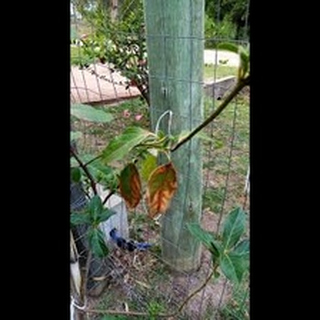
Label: wheat_tan_spot